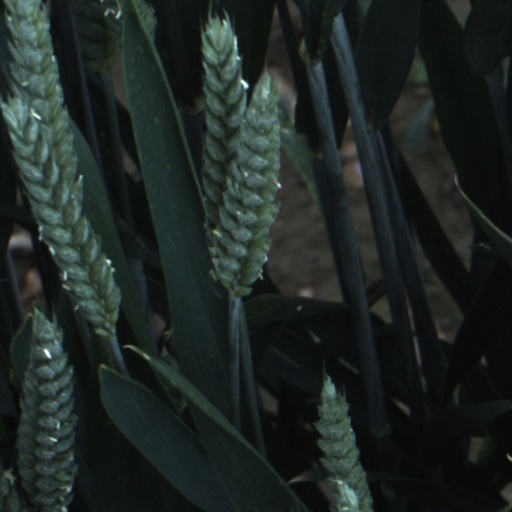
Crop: wheat